Sa Kabila ng Lahat

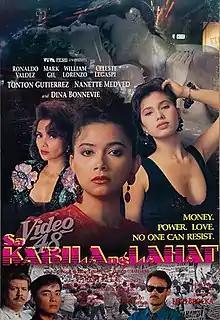

Sa Kabila ng Lahat "" is a 1991 Philippine political thriller drama film directed by Lino Brocka from a story and screenplay written by Roy C. Iglesias. Starring Dina Bonnevie and Tonton Gutierrez, the film follows a news commentator who became entangled in the politician's affair, corruption, and illegal drug trade.